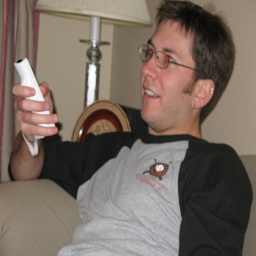
a man in glasses is playing with a white controller
The young man is at home, selecting a television program to watch.
Man sitting down on a couch playing with controller.
A man sitting on a couch and holding a game console controller.
A man is holding onto a remote control.